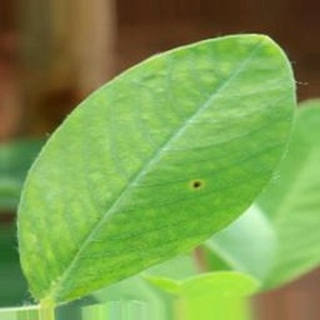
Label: groundnut_early_leaf_spot